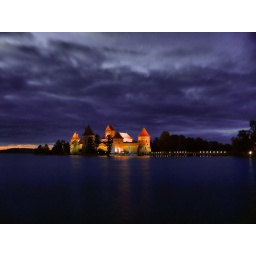
Trakai castle located just outside Vilnius, medieval castle in a lake island.